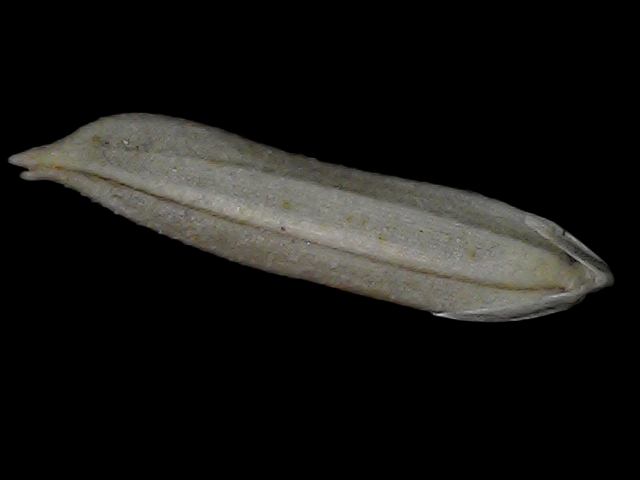
Rice variety: Bd57